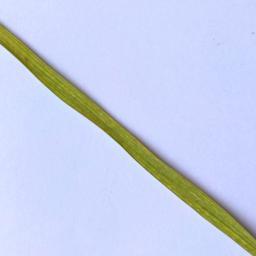
Label: Rice___Healthy